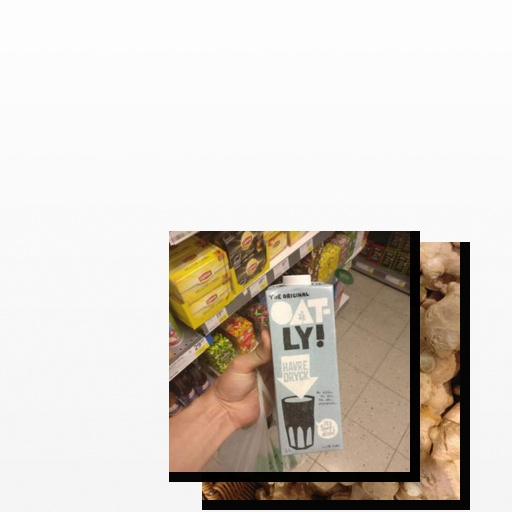
Food items: oat_milk, ginger